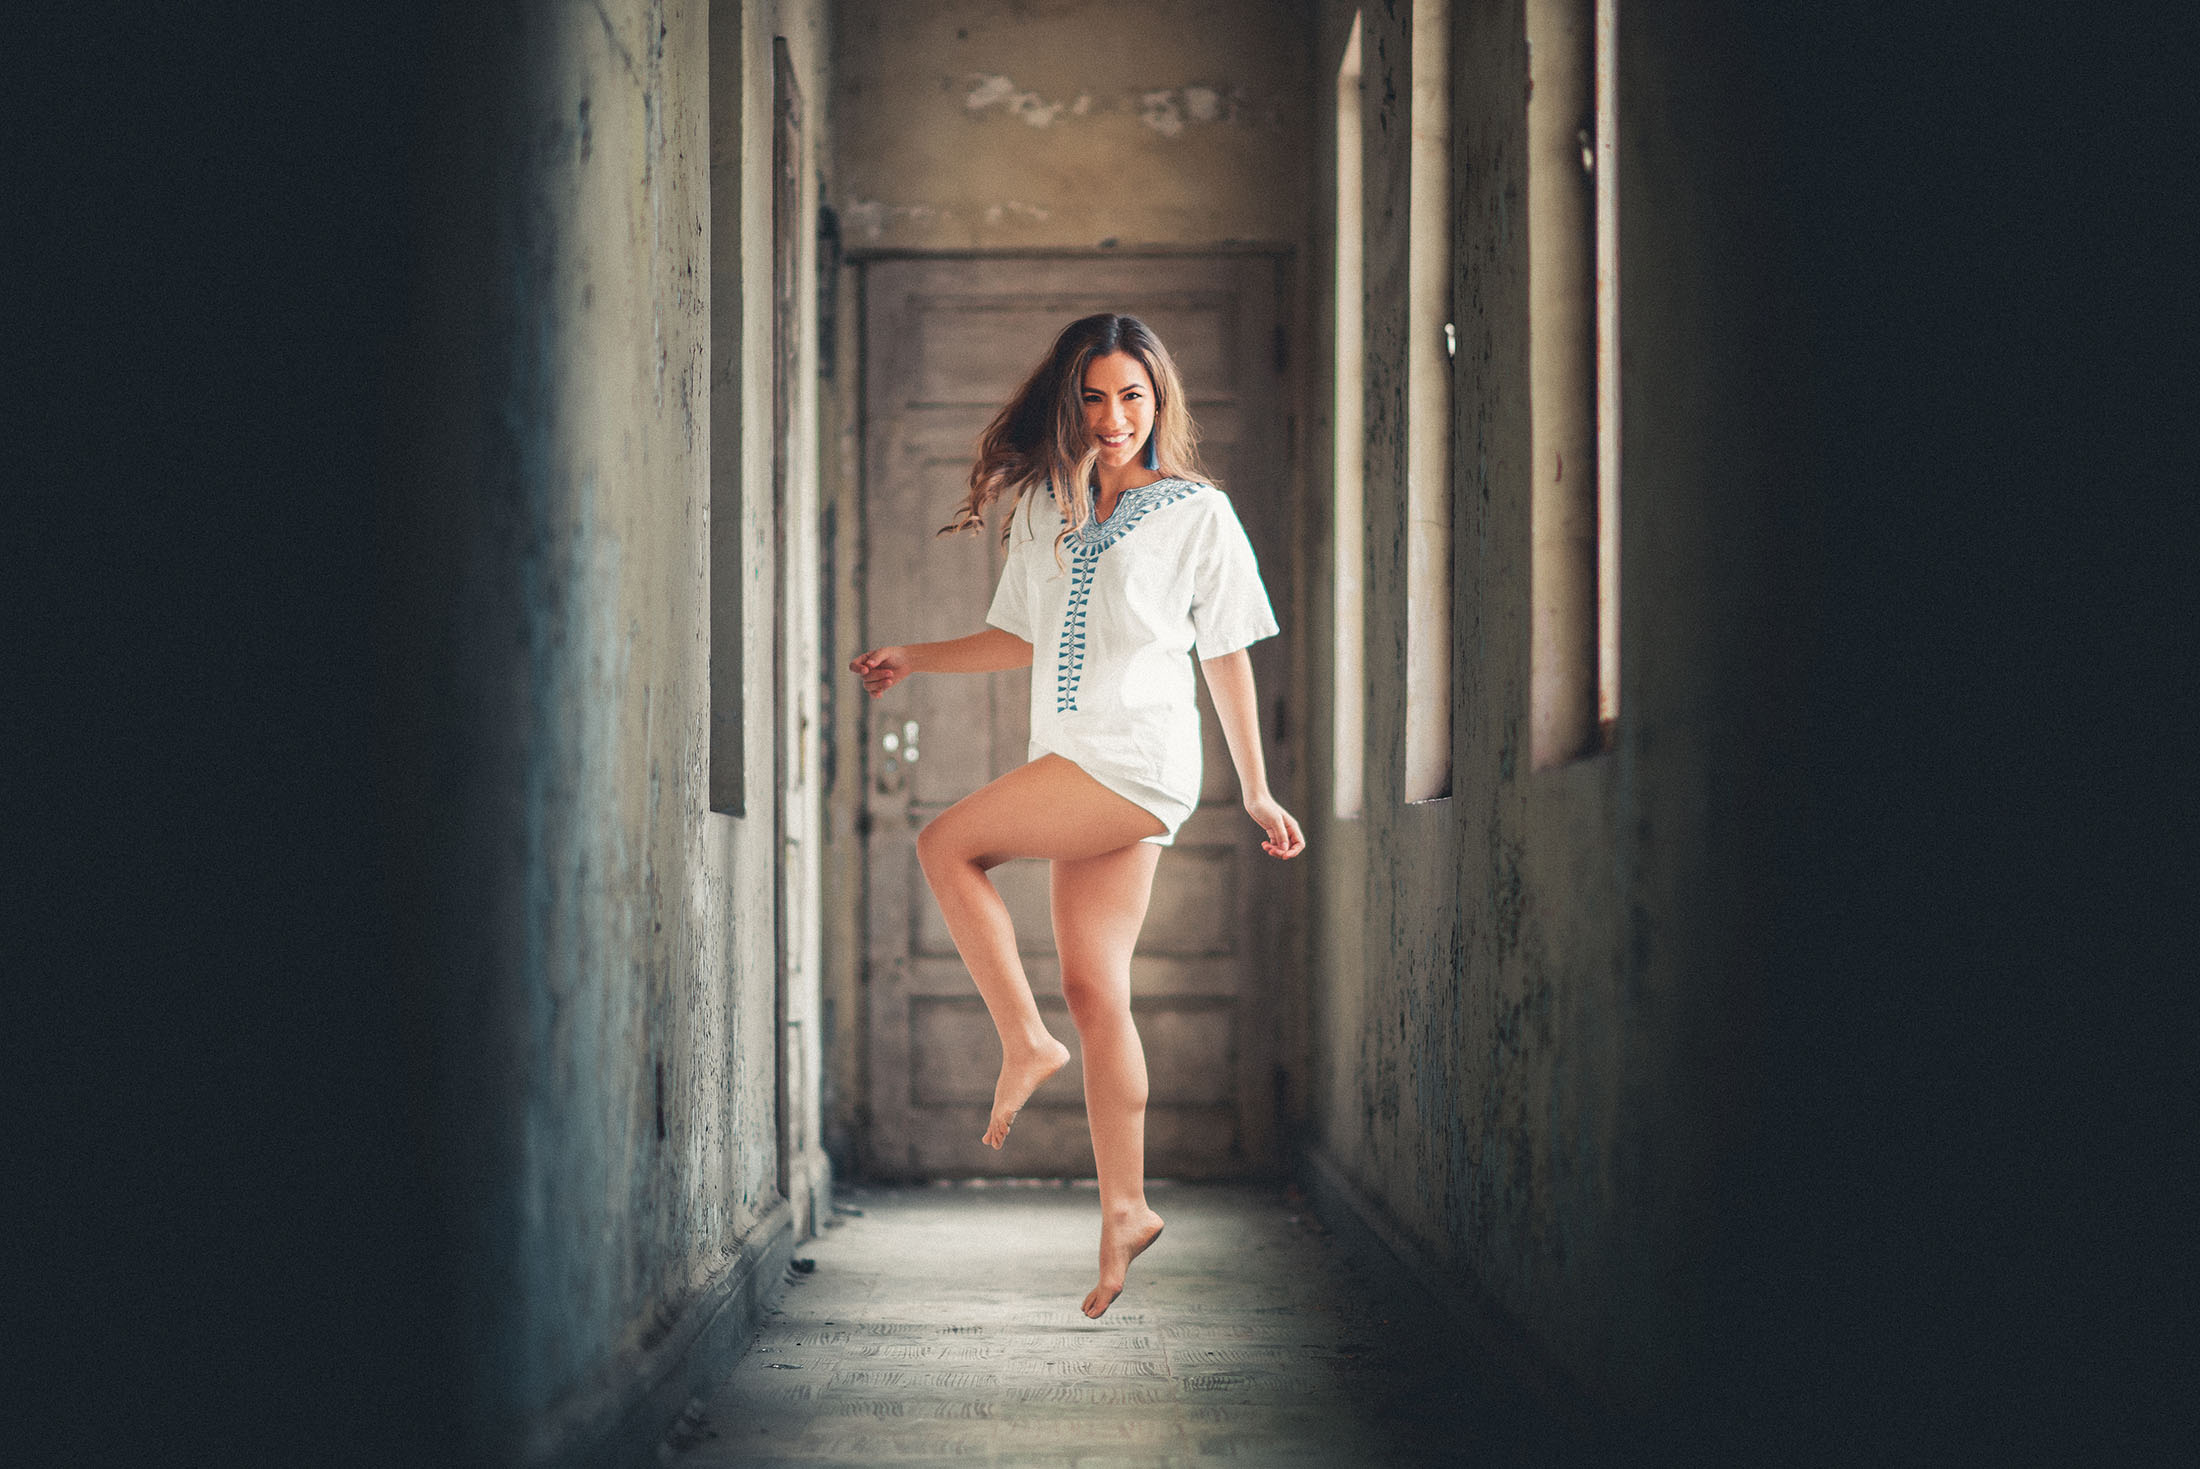
women, model, people, girl, photography, white, photograph, beauty, human leg, clothing, red, leg, light, blond, skin, fashion, wall, shoulder, footwear, pink, long hair, lip, photo shoot, brown hair, dress, flash photography, window, joint, human body, muscle, thigh, shoe, door, sunlight, art model, waist, black hair, fashion design, top, style, fashion model